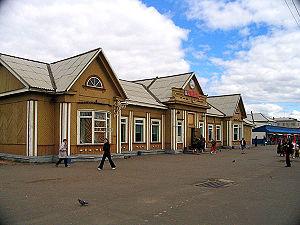
Vikhorevka est une ville de l'oblast d'Irkoutsk, en Russie. Sa population s'élevait à 20 833 habitants en 2020.